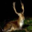
Label: deer